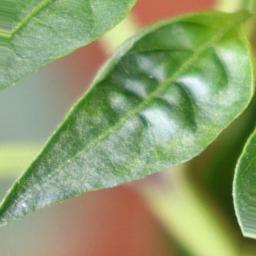
Label: mites_and_trips